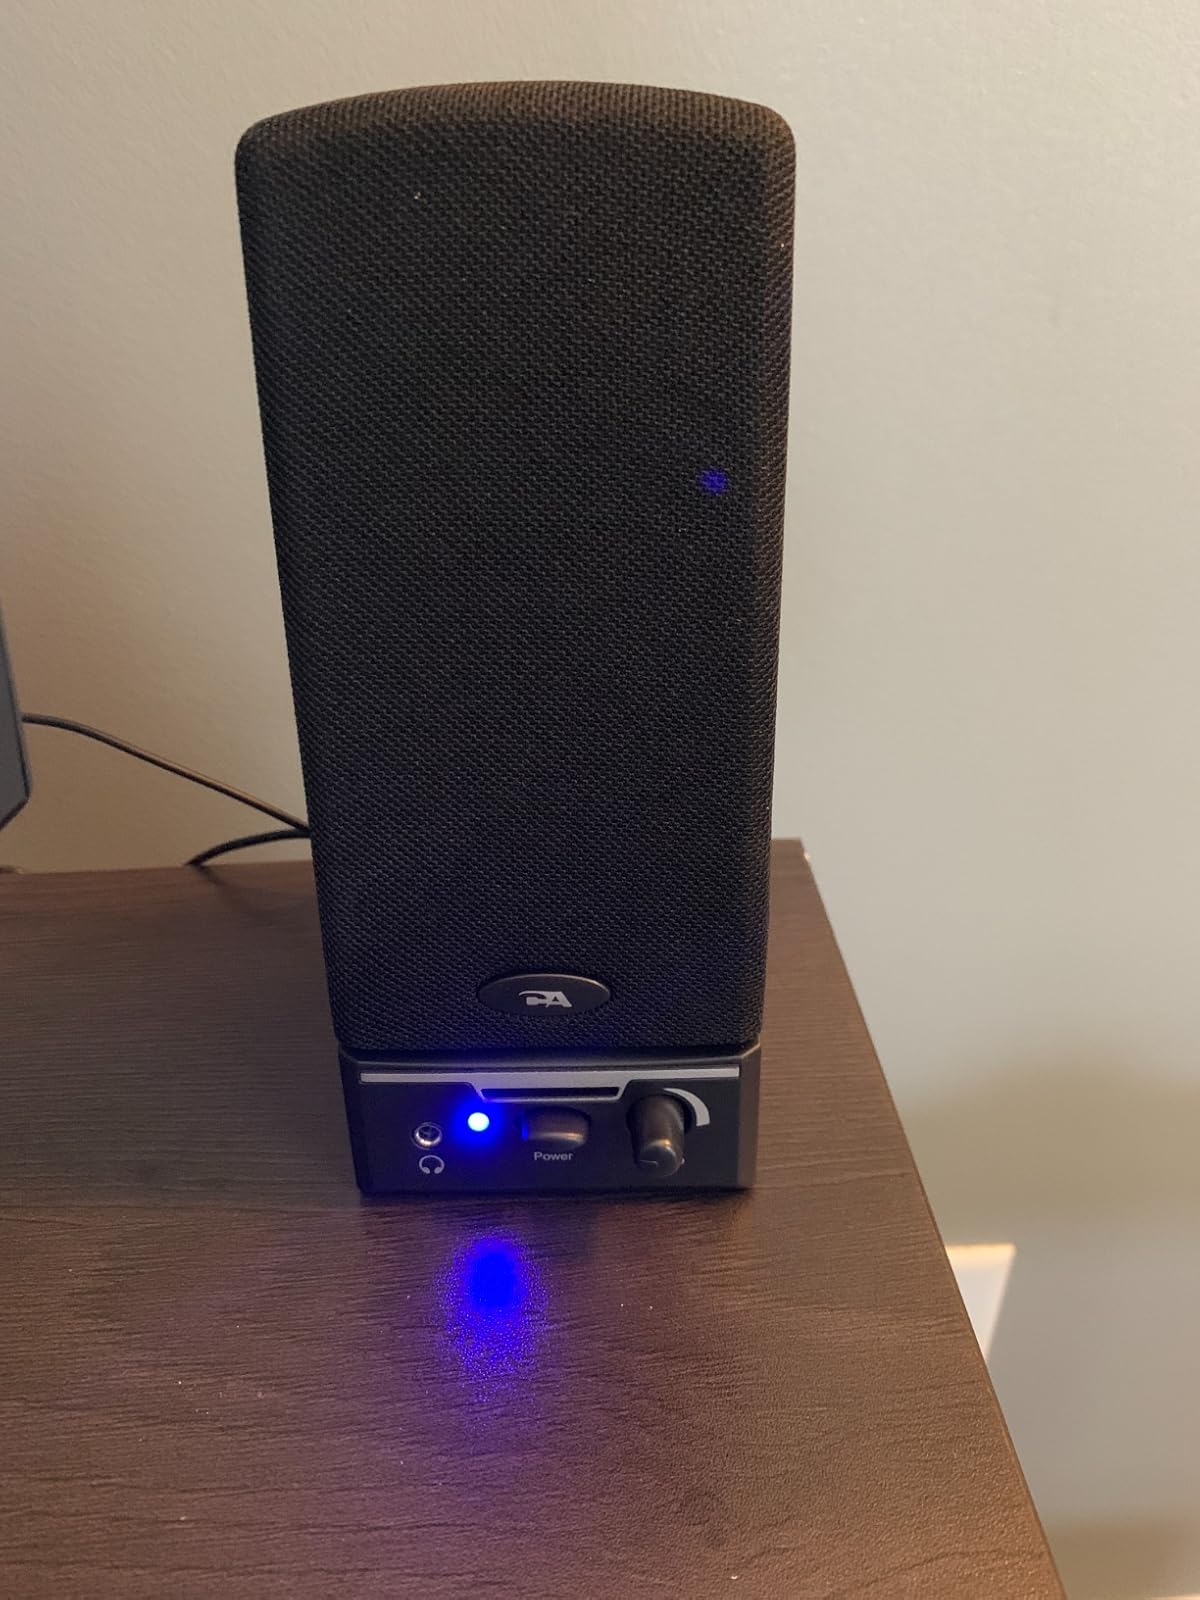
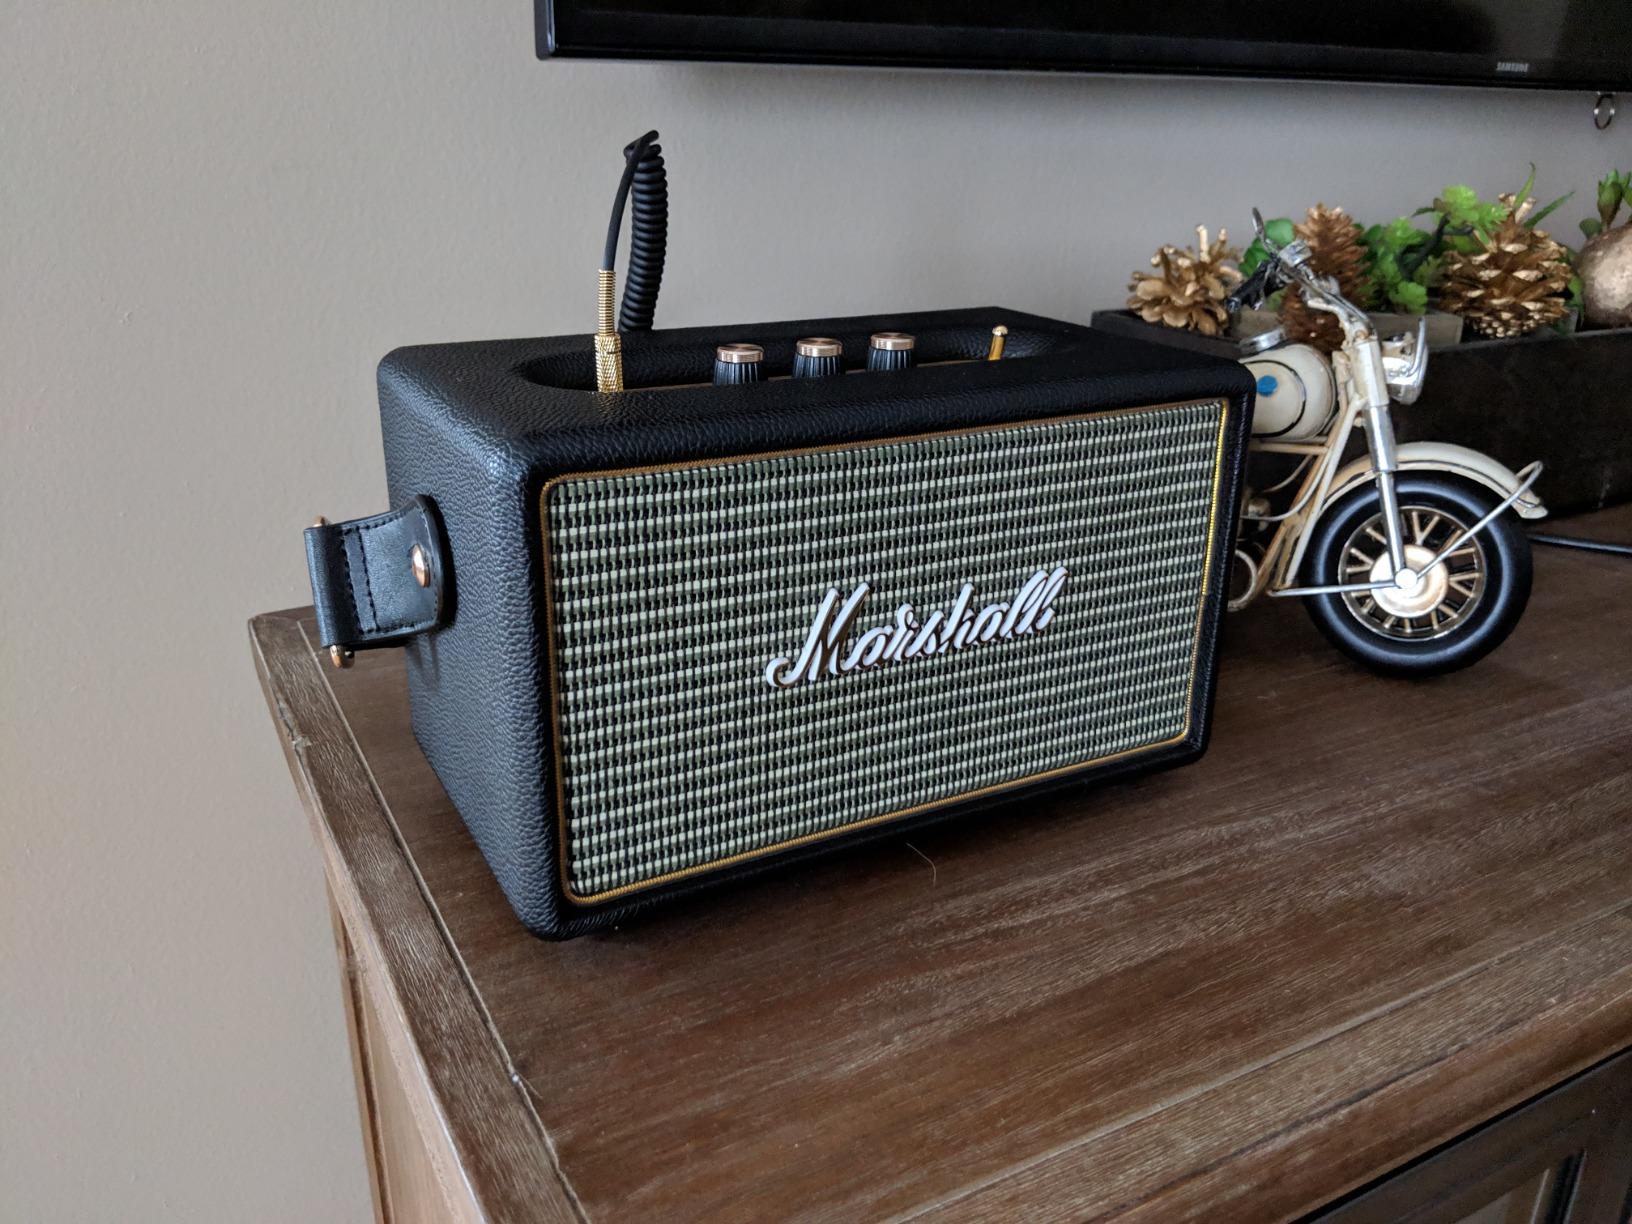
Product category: speaker
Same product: no